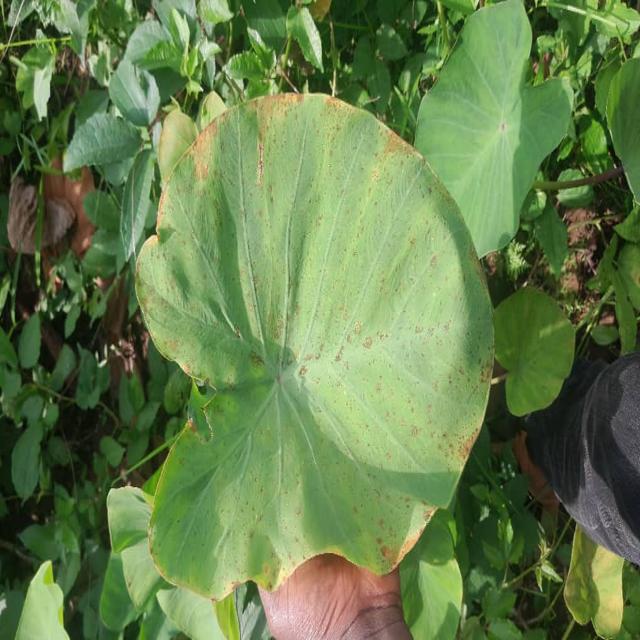
Label: Early_Blight